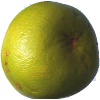
Label: Pomelo Sweetie 1